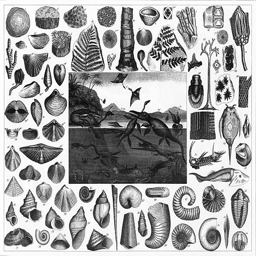
fossils and representation of animals of the vector art illustration